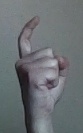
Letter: ra